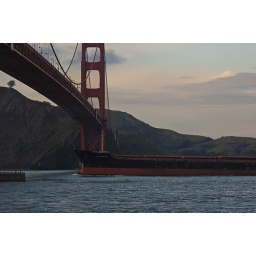
A ship begins its passage under the Golden Gate bridge at dusk.